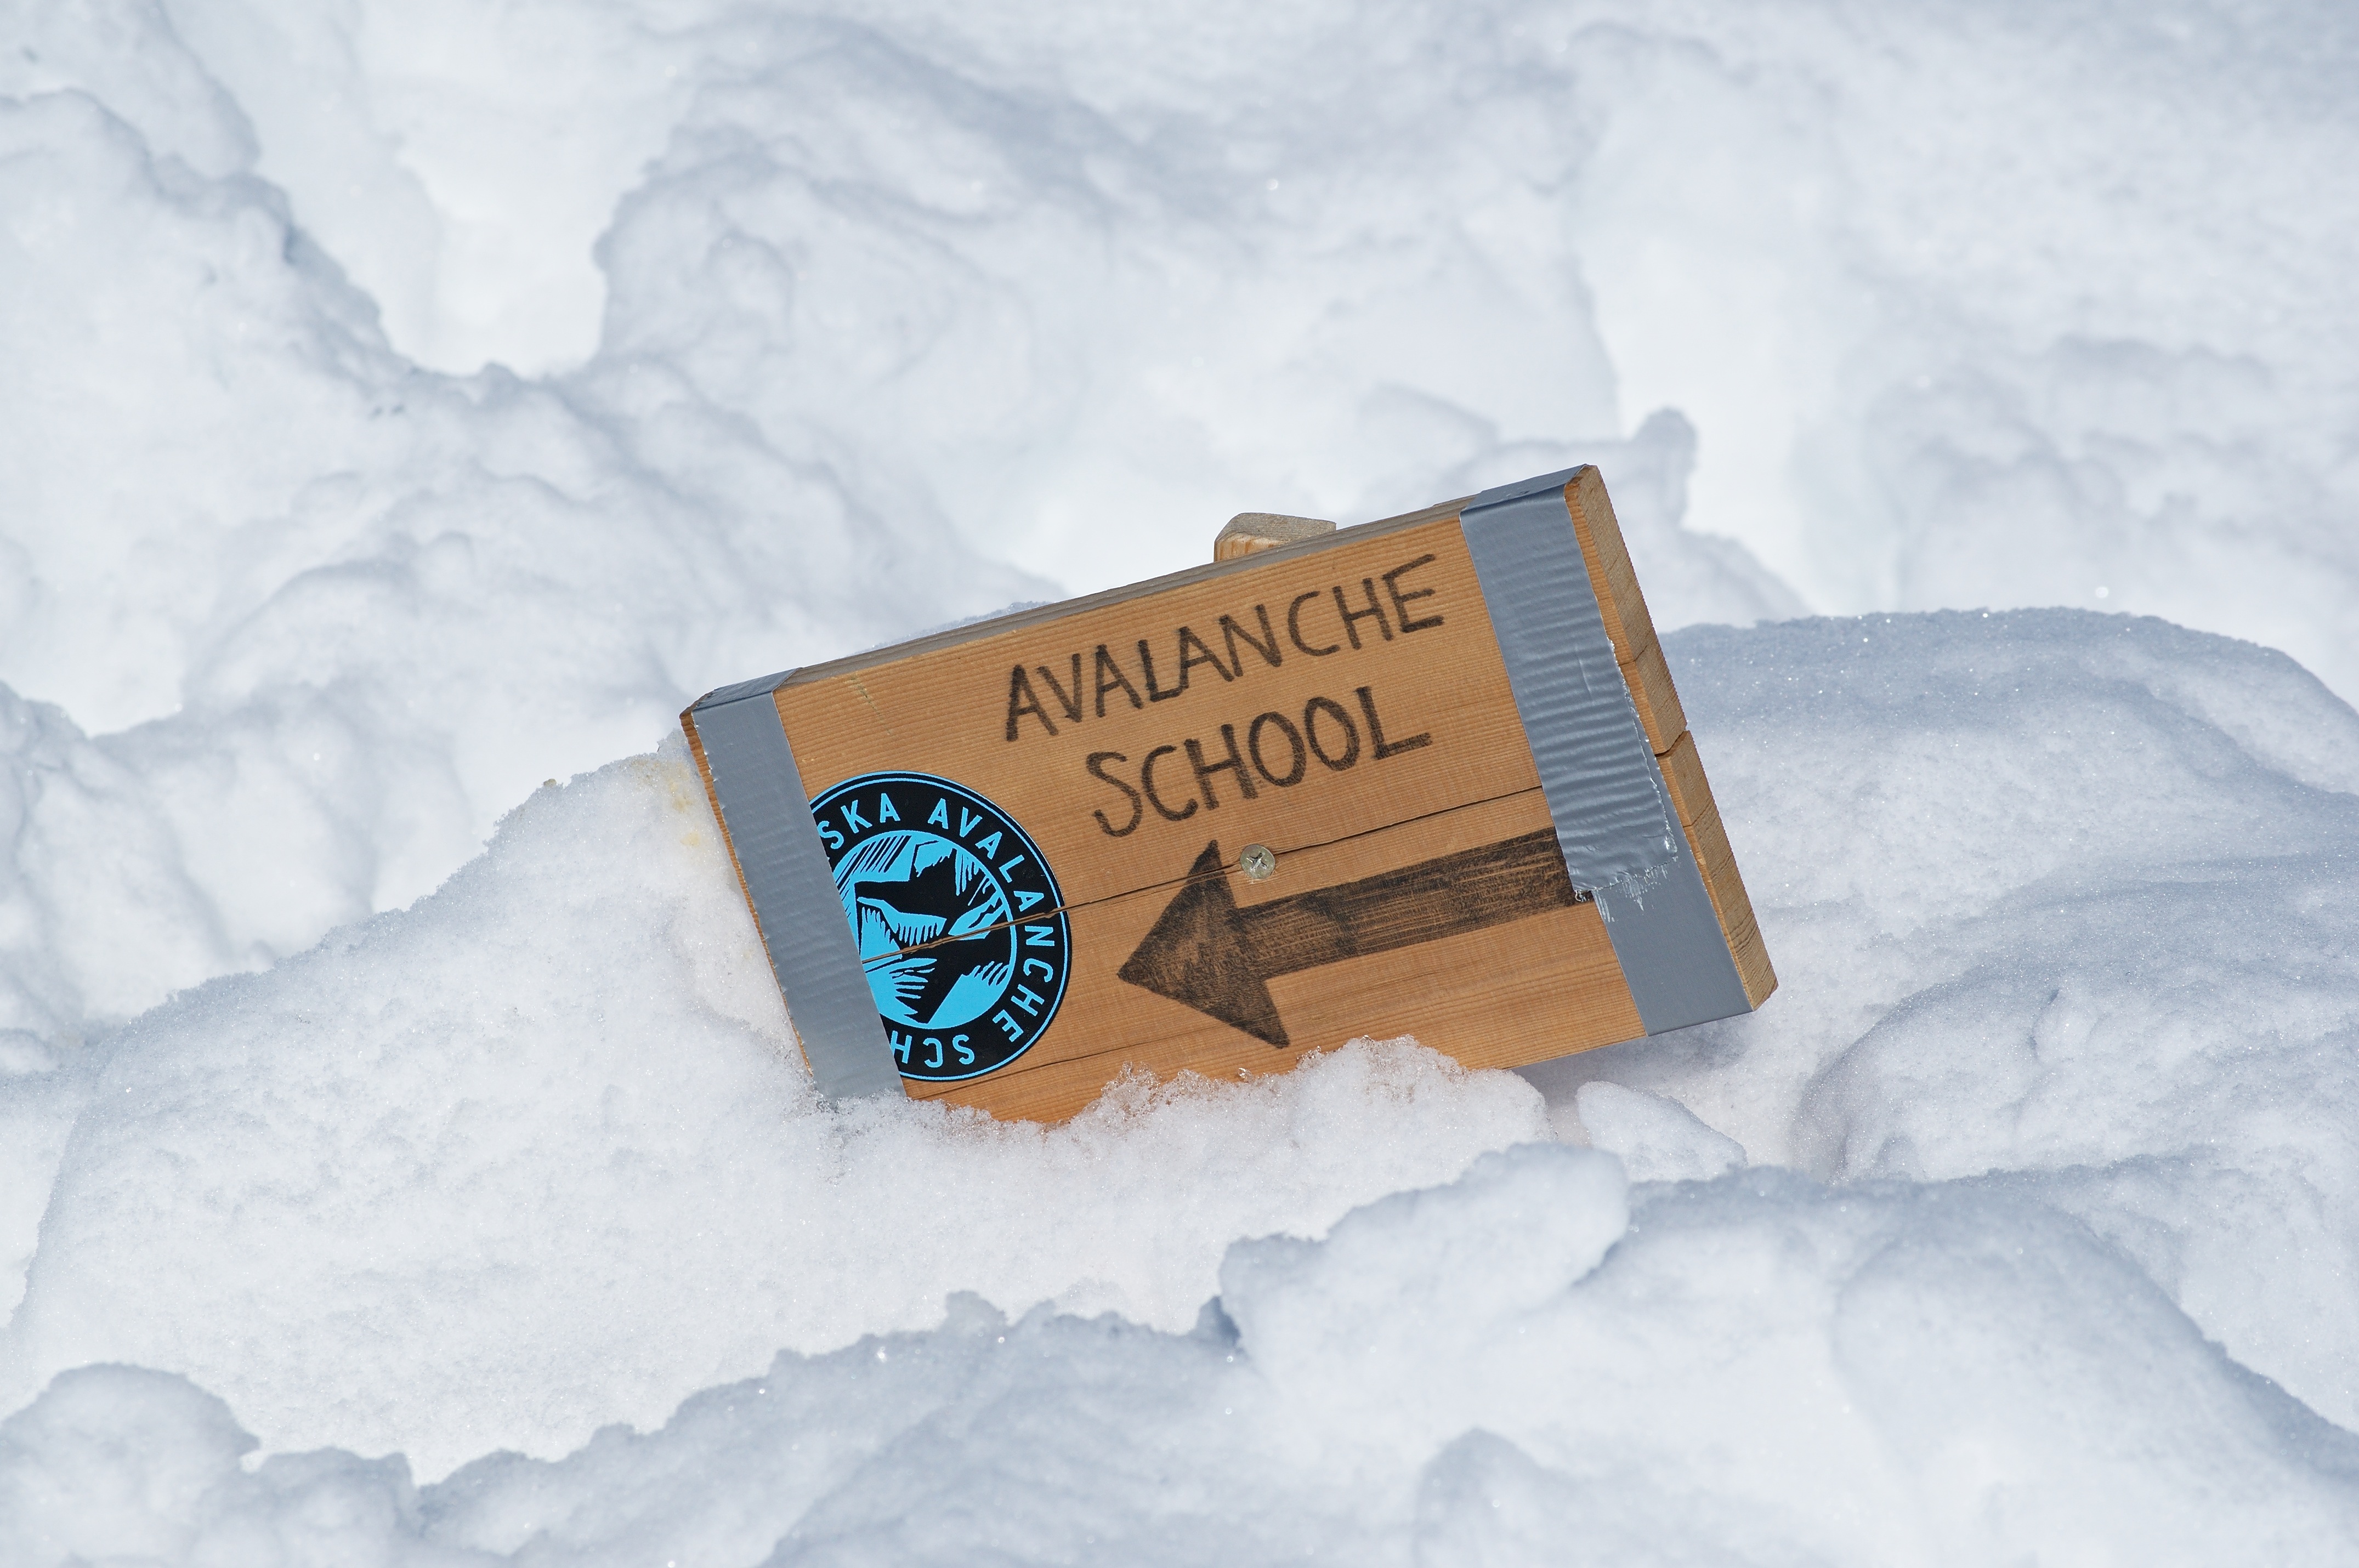
mountain, snow, winter, white, sign, weather, extreme, season, avalanche, ski, danger, blizzard, freezing